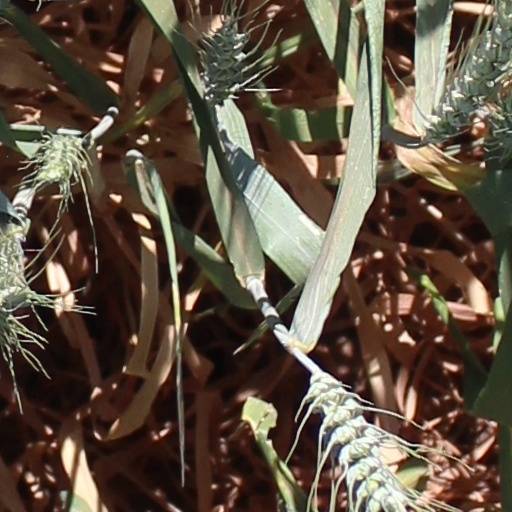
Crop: wheat